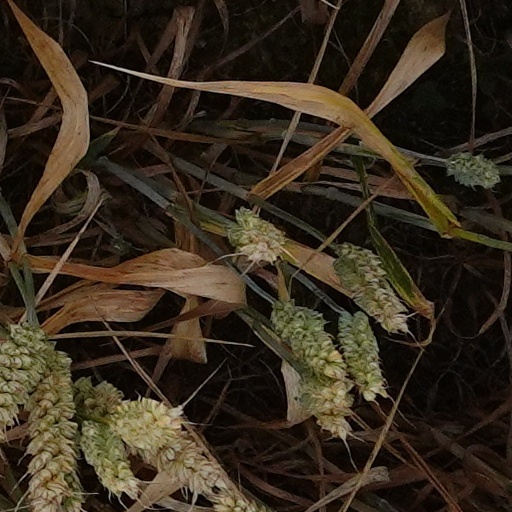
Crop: wheat